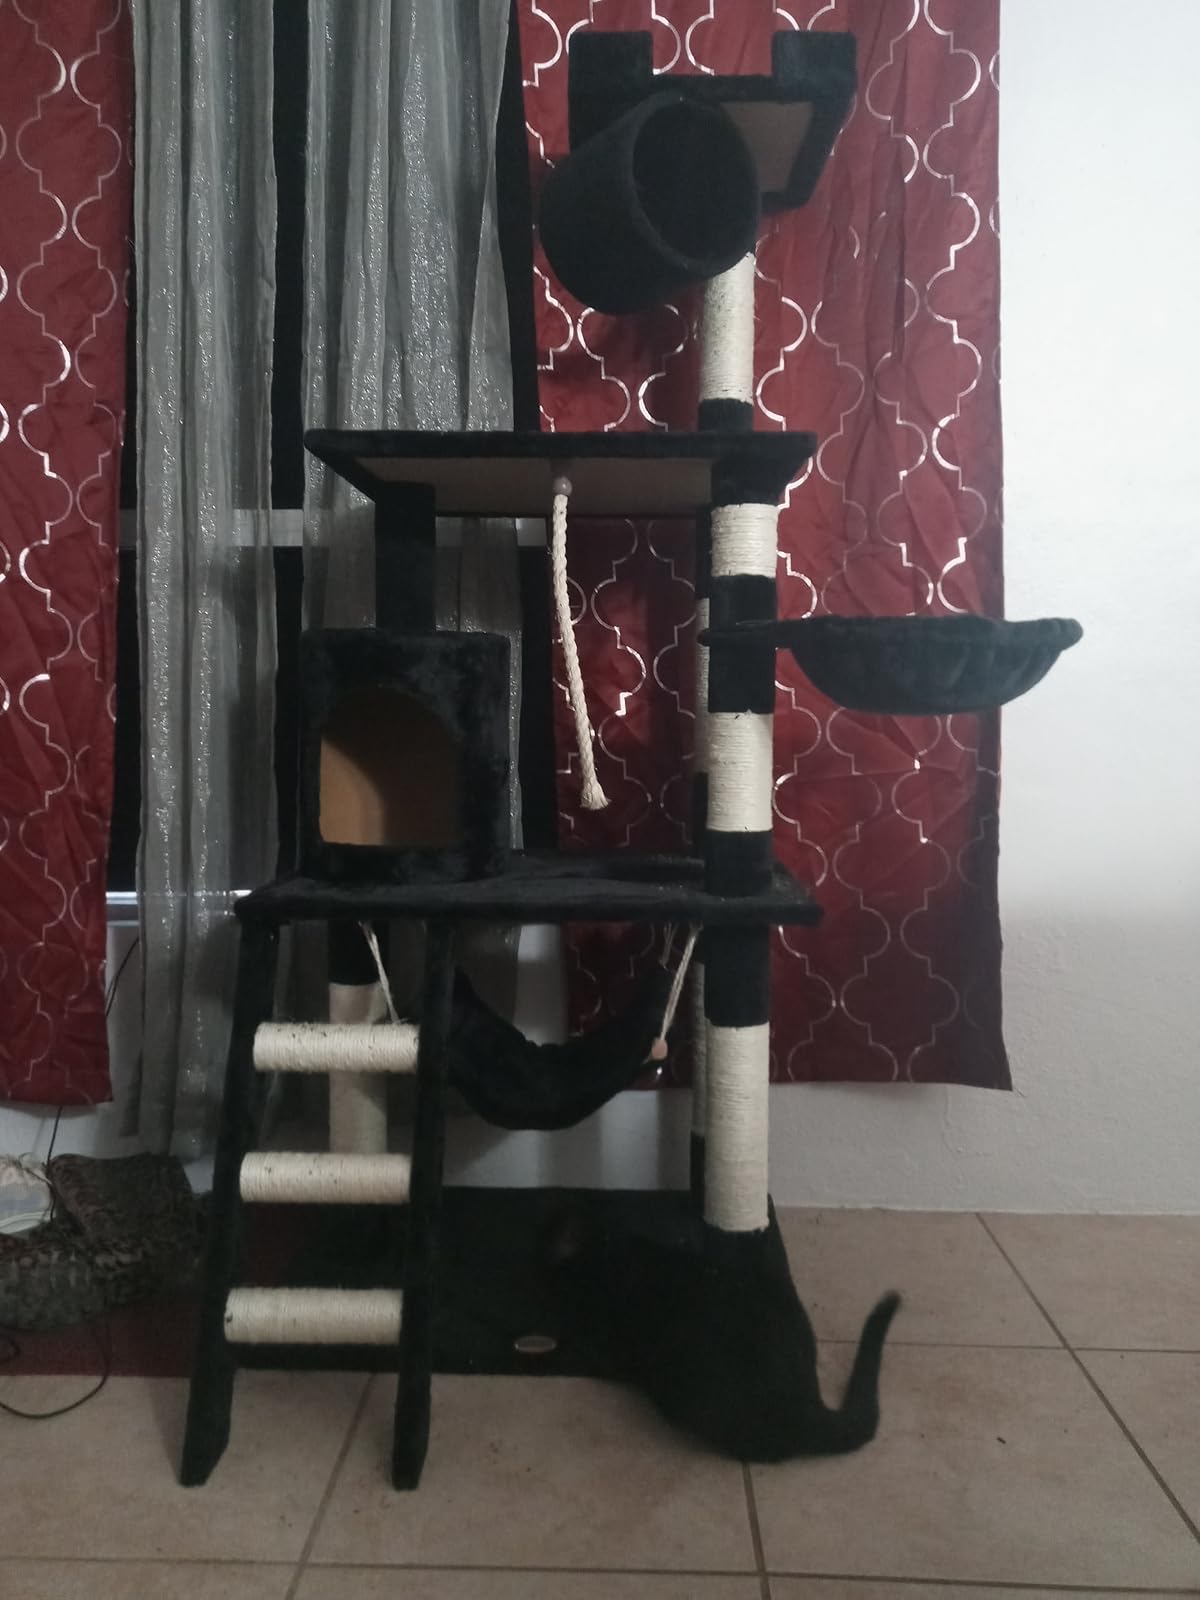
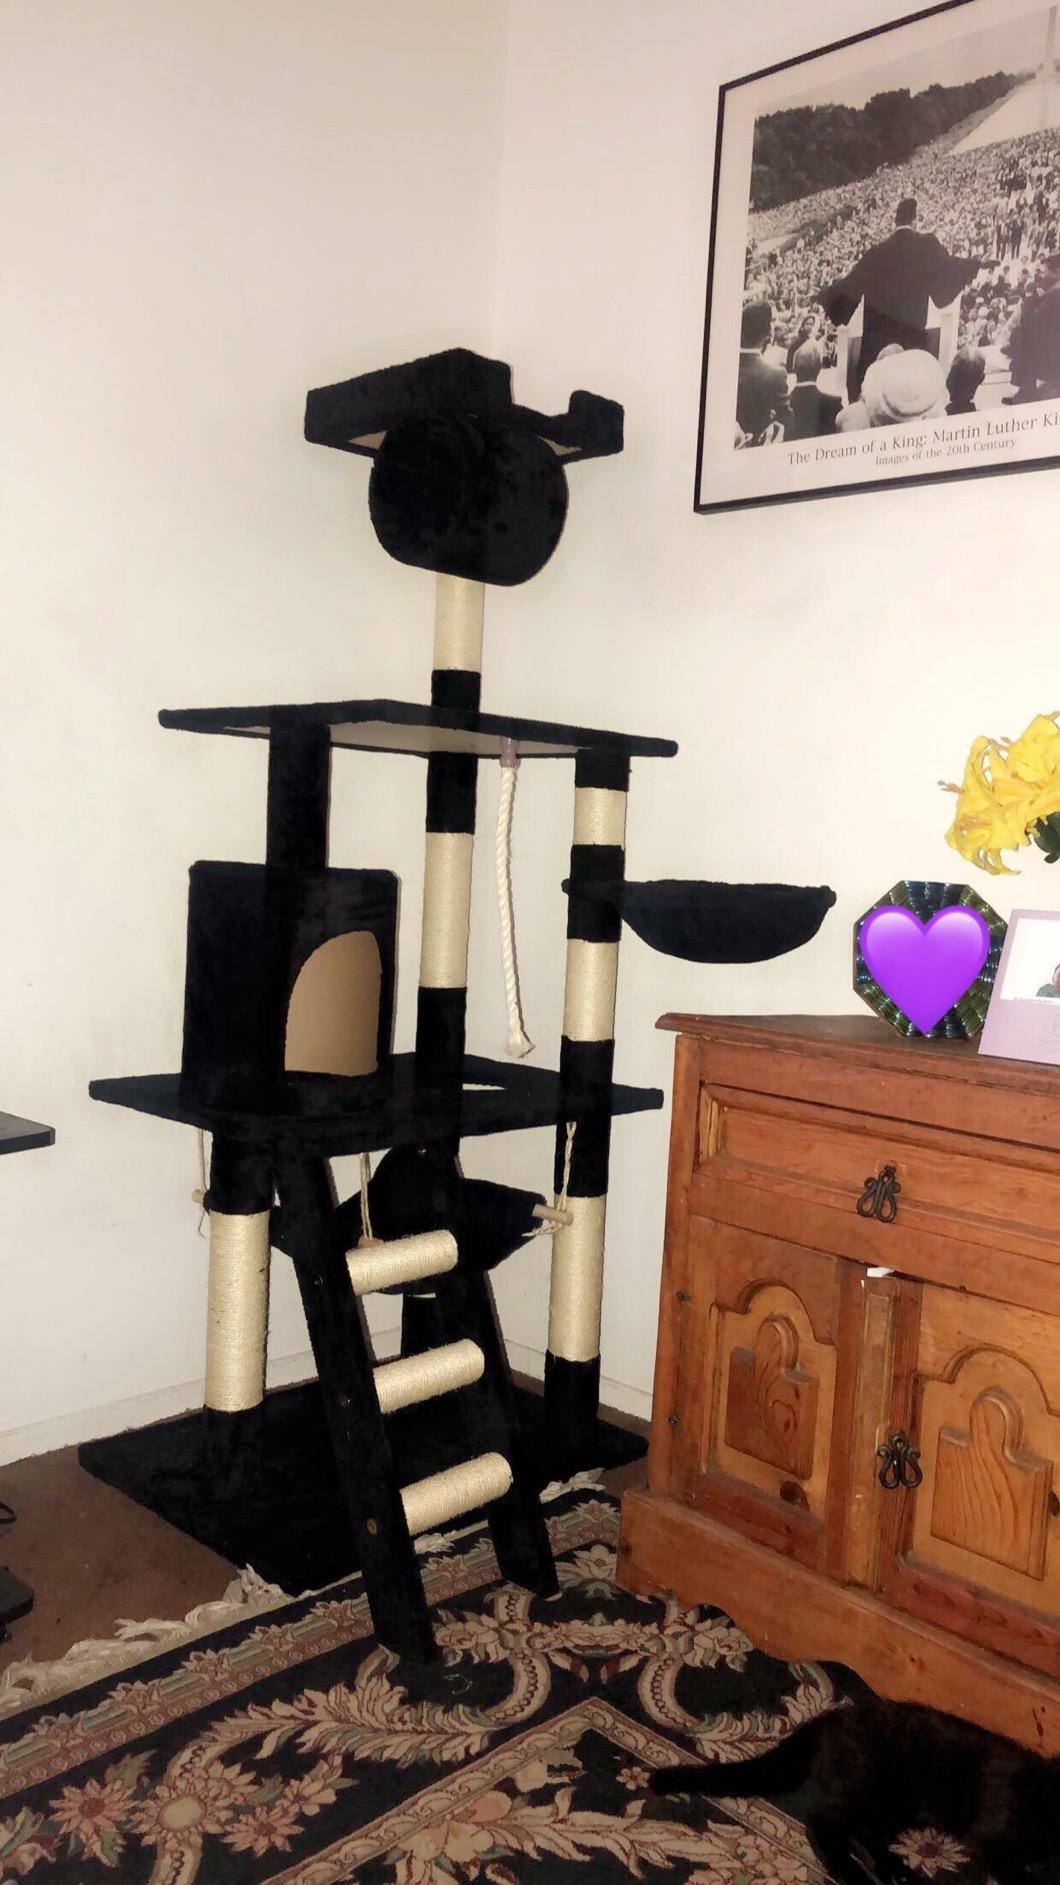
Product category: items_cat tree
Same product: yes